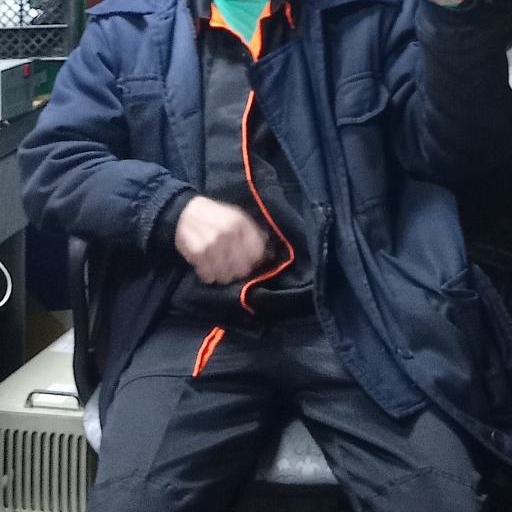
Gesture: no_gesture